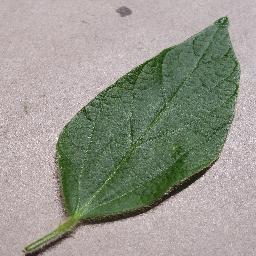
Label: Soybean___healthy